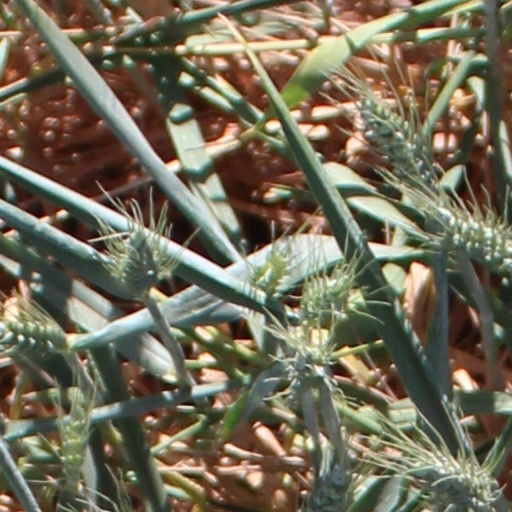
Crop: wheat